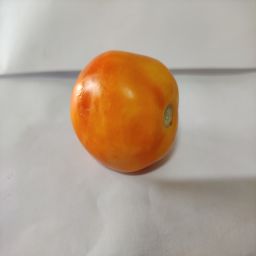
Crop: Tomato
Quality: Ripe